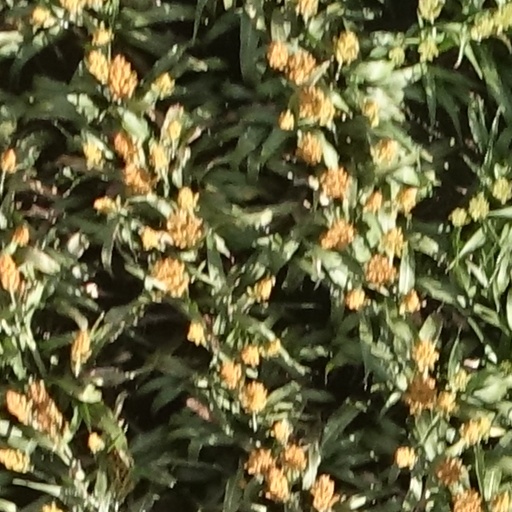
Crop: sorghum